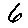
Label: 6